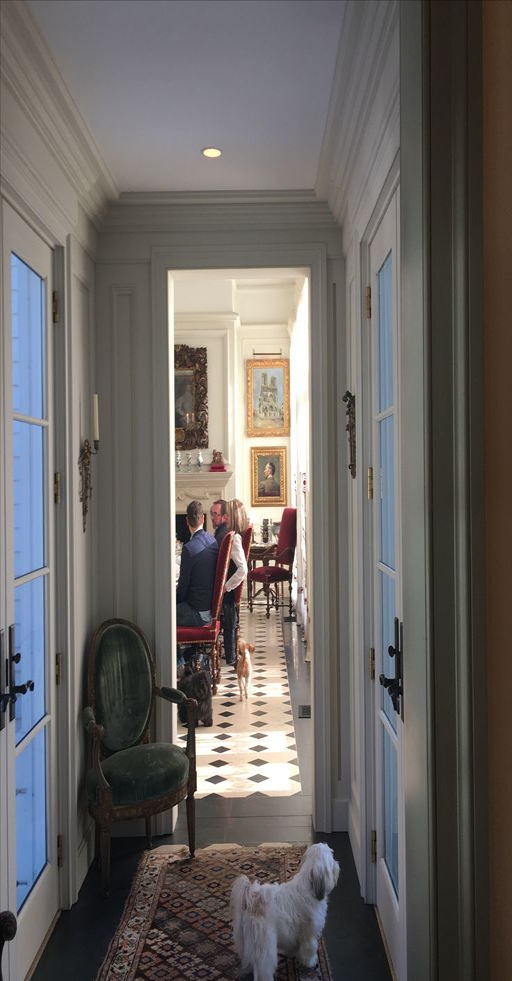
view into the dining room , my house in the country .